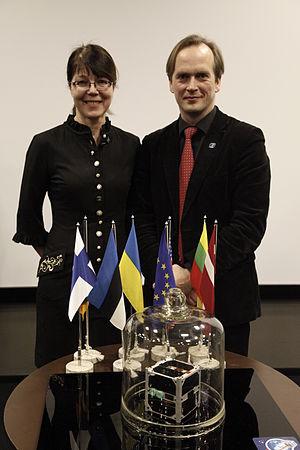
L’université de Tartu est l’université nationale estonienne, qui a son siège à Tartu. Fondée en 1632 alors que Tartu était dans le duché de Livonie, sous la domination de la Suède, par Gustave II Adolphe de Suède, c’est la deuxième plus ancienne université des Pays baltes après l'université de Vilnius, qui date de 1579. L'enseignement s'y fait alors en latin.